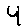
Label: 4